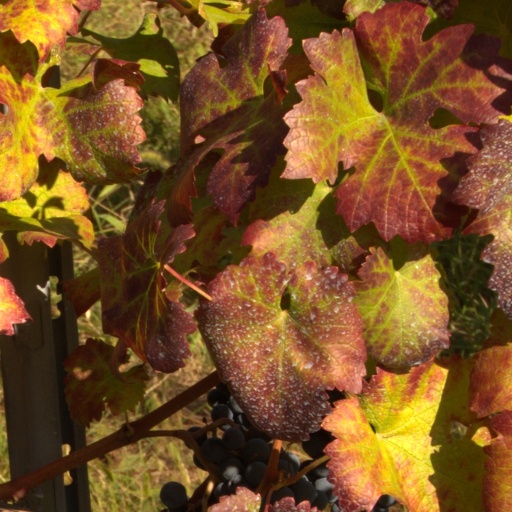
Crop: grape